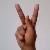
The image shows a hand gesture representing the letter 'K' in Indian Sign Language.